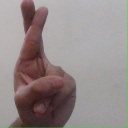
अक्षर: र